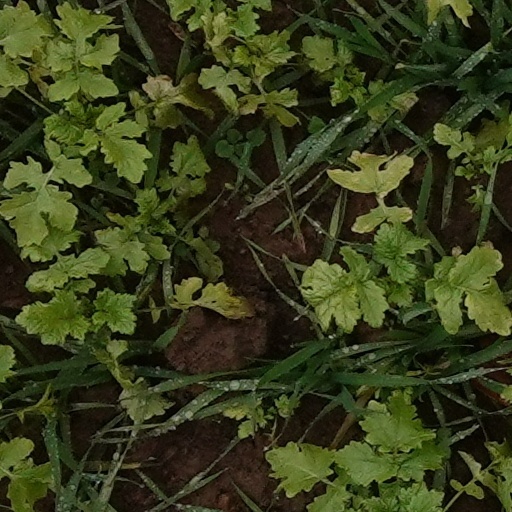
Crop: wheat